Aabybro Municipality

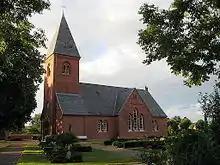
Vedsted Church

Aabybro Municipality's coat of arms was two white swans on each side of a white sword. The background was blue.